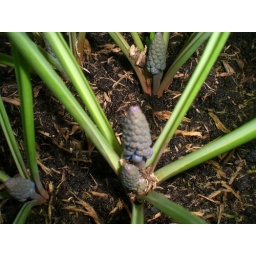
Another plant in the same container as the small blue flowers